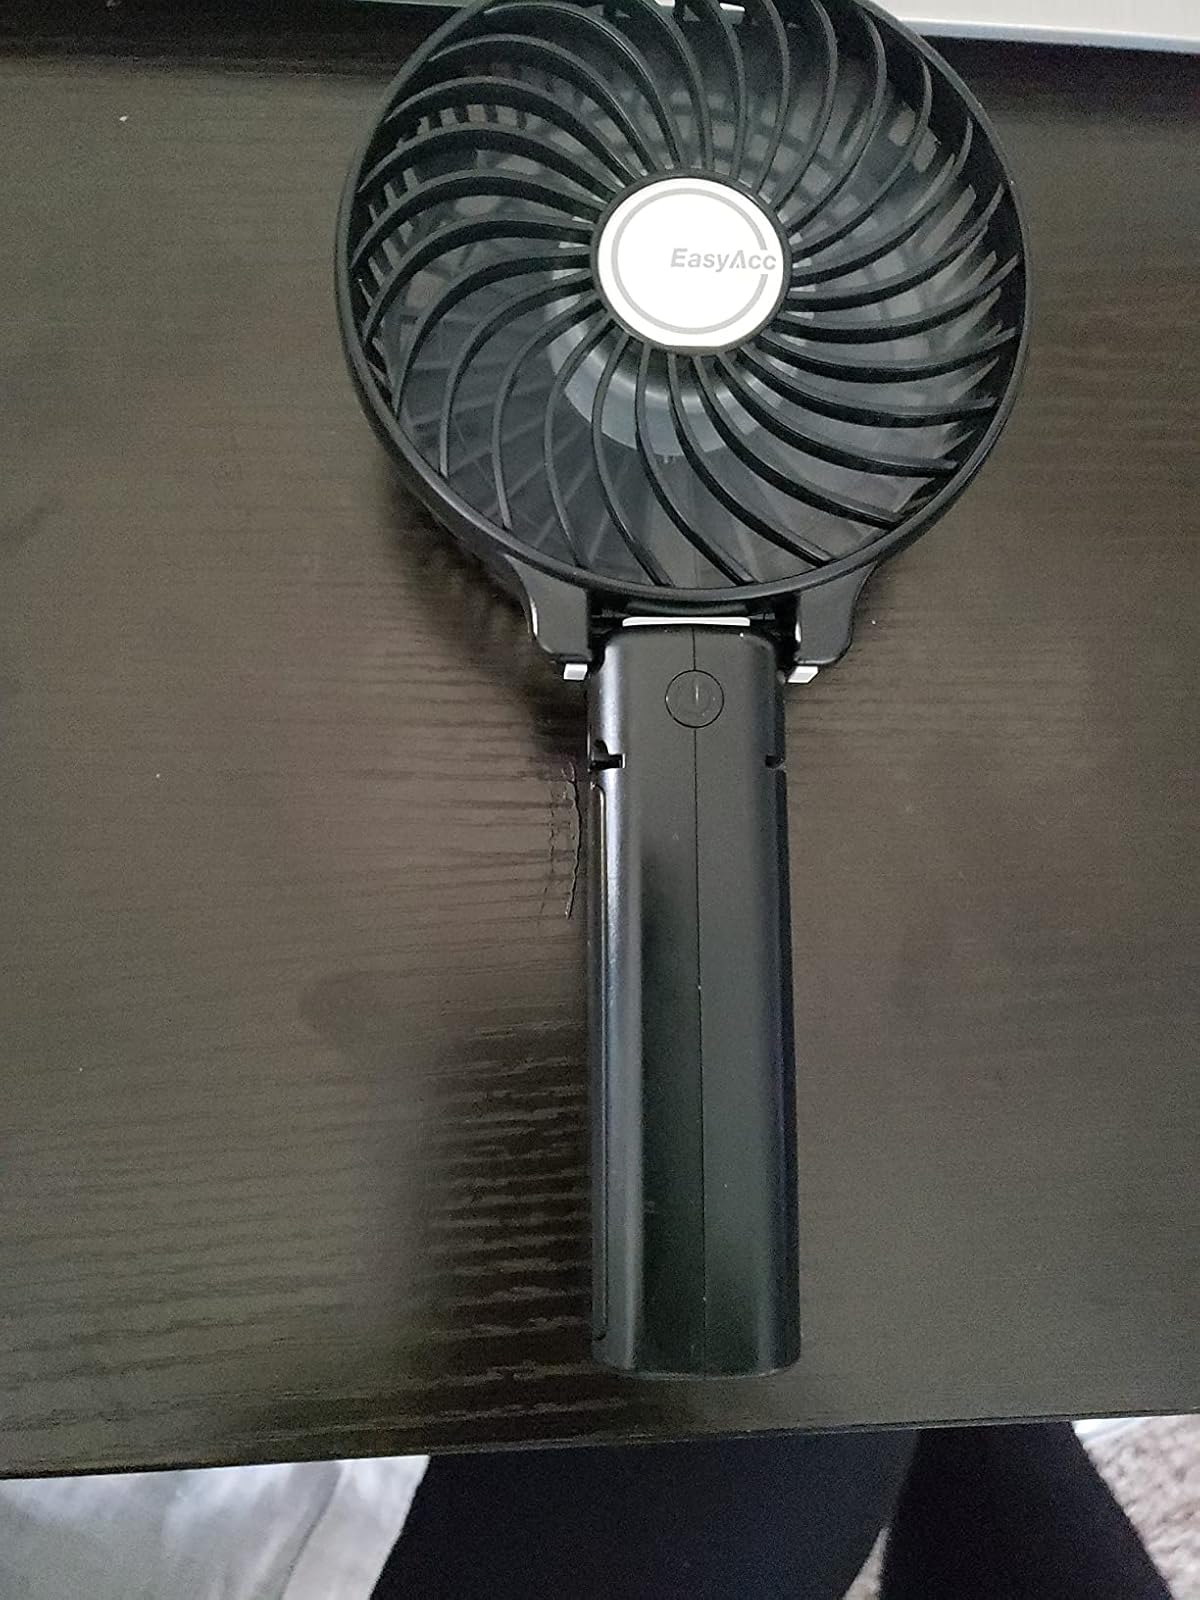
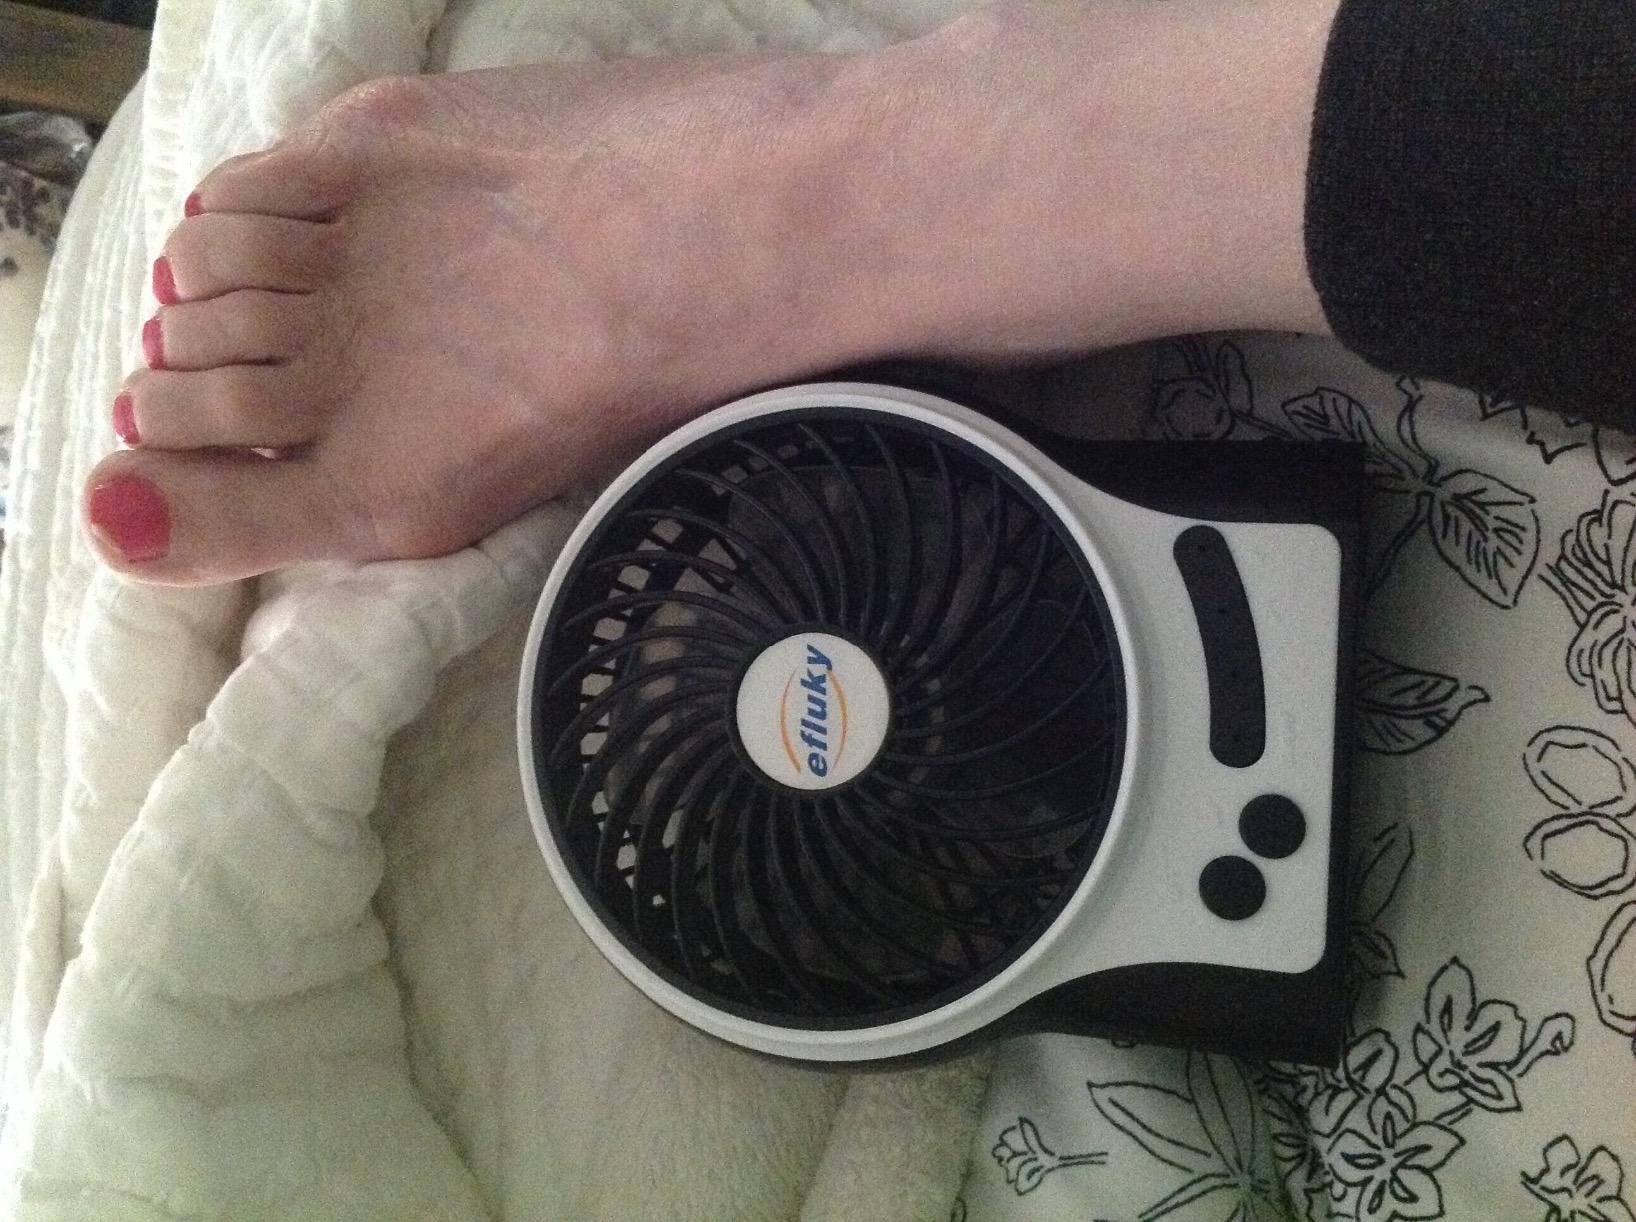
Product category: fan
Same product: no